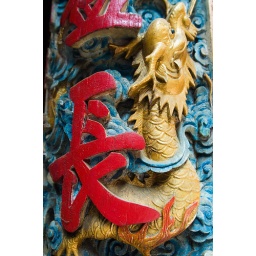
The gold, blue and red columns in this monastery had great tones.